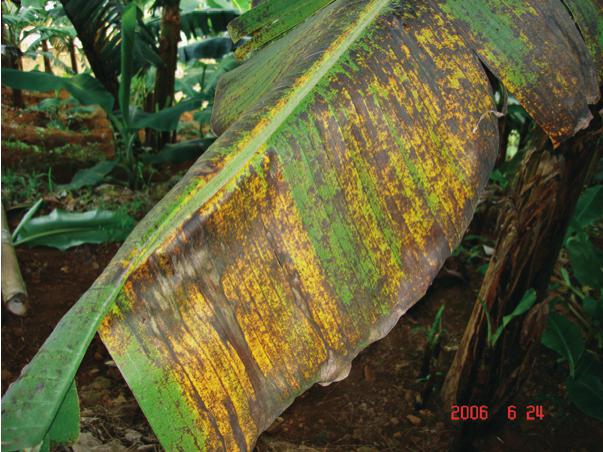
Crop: unknown
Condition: banana_banana_black_streak